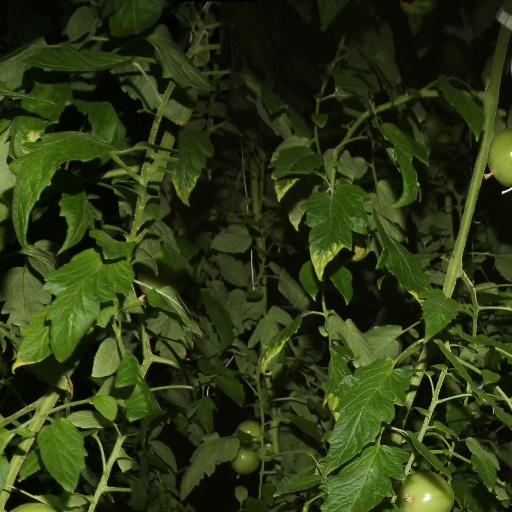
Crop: tomato